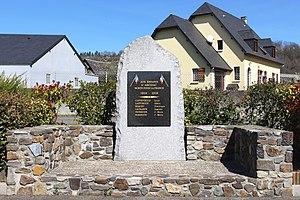
Monument aux morts d'Arcizac-ez-Angles (Hautes-Pyrénées)
Arcizac-ez-Angles est une commune française située dans le département des Hautes-Pyrénées, en région Occitanie.